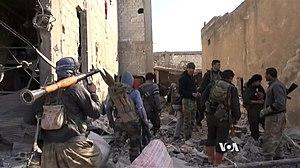
YPG pendant la bataille de Kobané, vers fin janvier ou début février 2015.
La guerre civile syrienne — ou révolution syrienne — est un conflit armé en cours depuis 2011 en Syrie. Elle débute dans le contexte du Printemps arabe par des manifestations majoritairement pacifiques en faveur de la démocratie contre le régime baasiste dirigé par le président Bachar el-Assad. Réprimé brutalement par le régime, le mouvement de contestation se transforme peu à peu en une rébellion armée.
La bataille de Kobané ou bataille d'Aïn al-Arab se déroule lors de la guerre civile syrienne. Elle débute le 13 septembre 2014, par une offensive des forces djihadistes de l'État islamique sur la ville de Kobané, défendue par les troupes kurdes des YPG et des groupes alliés. Malgré l'intervention de la coalition menée par les États-Unis qui effectue plusieurs bombardements à partir du 23 septembre, les djihadistes progressent et atteignent Kobané le 1ᵉʳ octobre. Après plusieurs jours de combats aux abords de la ville, les djihadistes pénètrent dans la place le 6 octobre et dès le 10, ils en contrôlent la moitié. À partir de cette date cependant, le front se stabilise et les YPG parviennent à contenir les assauts des djihadistes. Progressivement, les Kurdes regagnent du terrain grâce au soutien des forces aériennes de la coalition et repoussent les troupes de l'État islamique hors de la ville le 26 janvier 2015. Finalement le 14 juin 2015, après plusieurs mois de combats dans les villages, les forces kurdes du canton de Kobané et celles du canton de Cizir, venues de l'est, font leur jonction près de Tall Abyad.